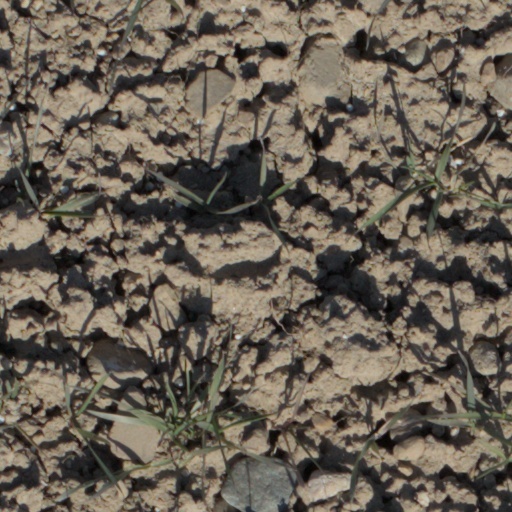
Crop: wheat